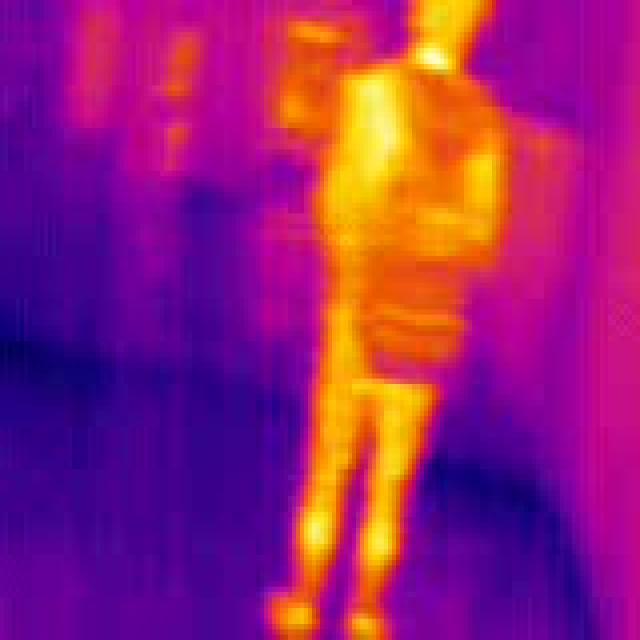
Detected objects:
label: person